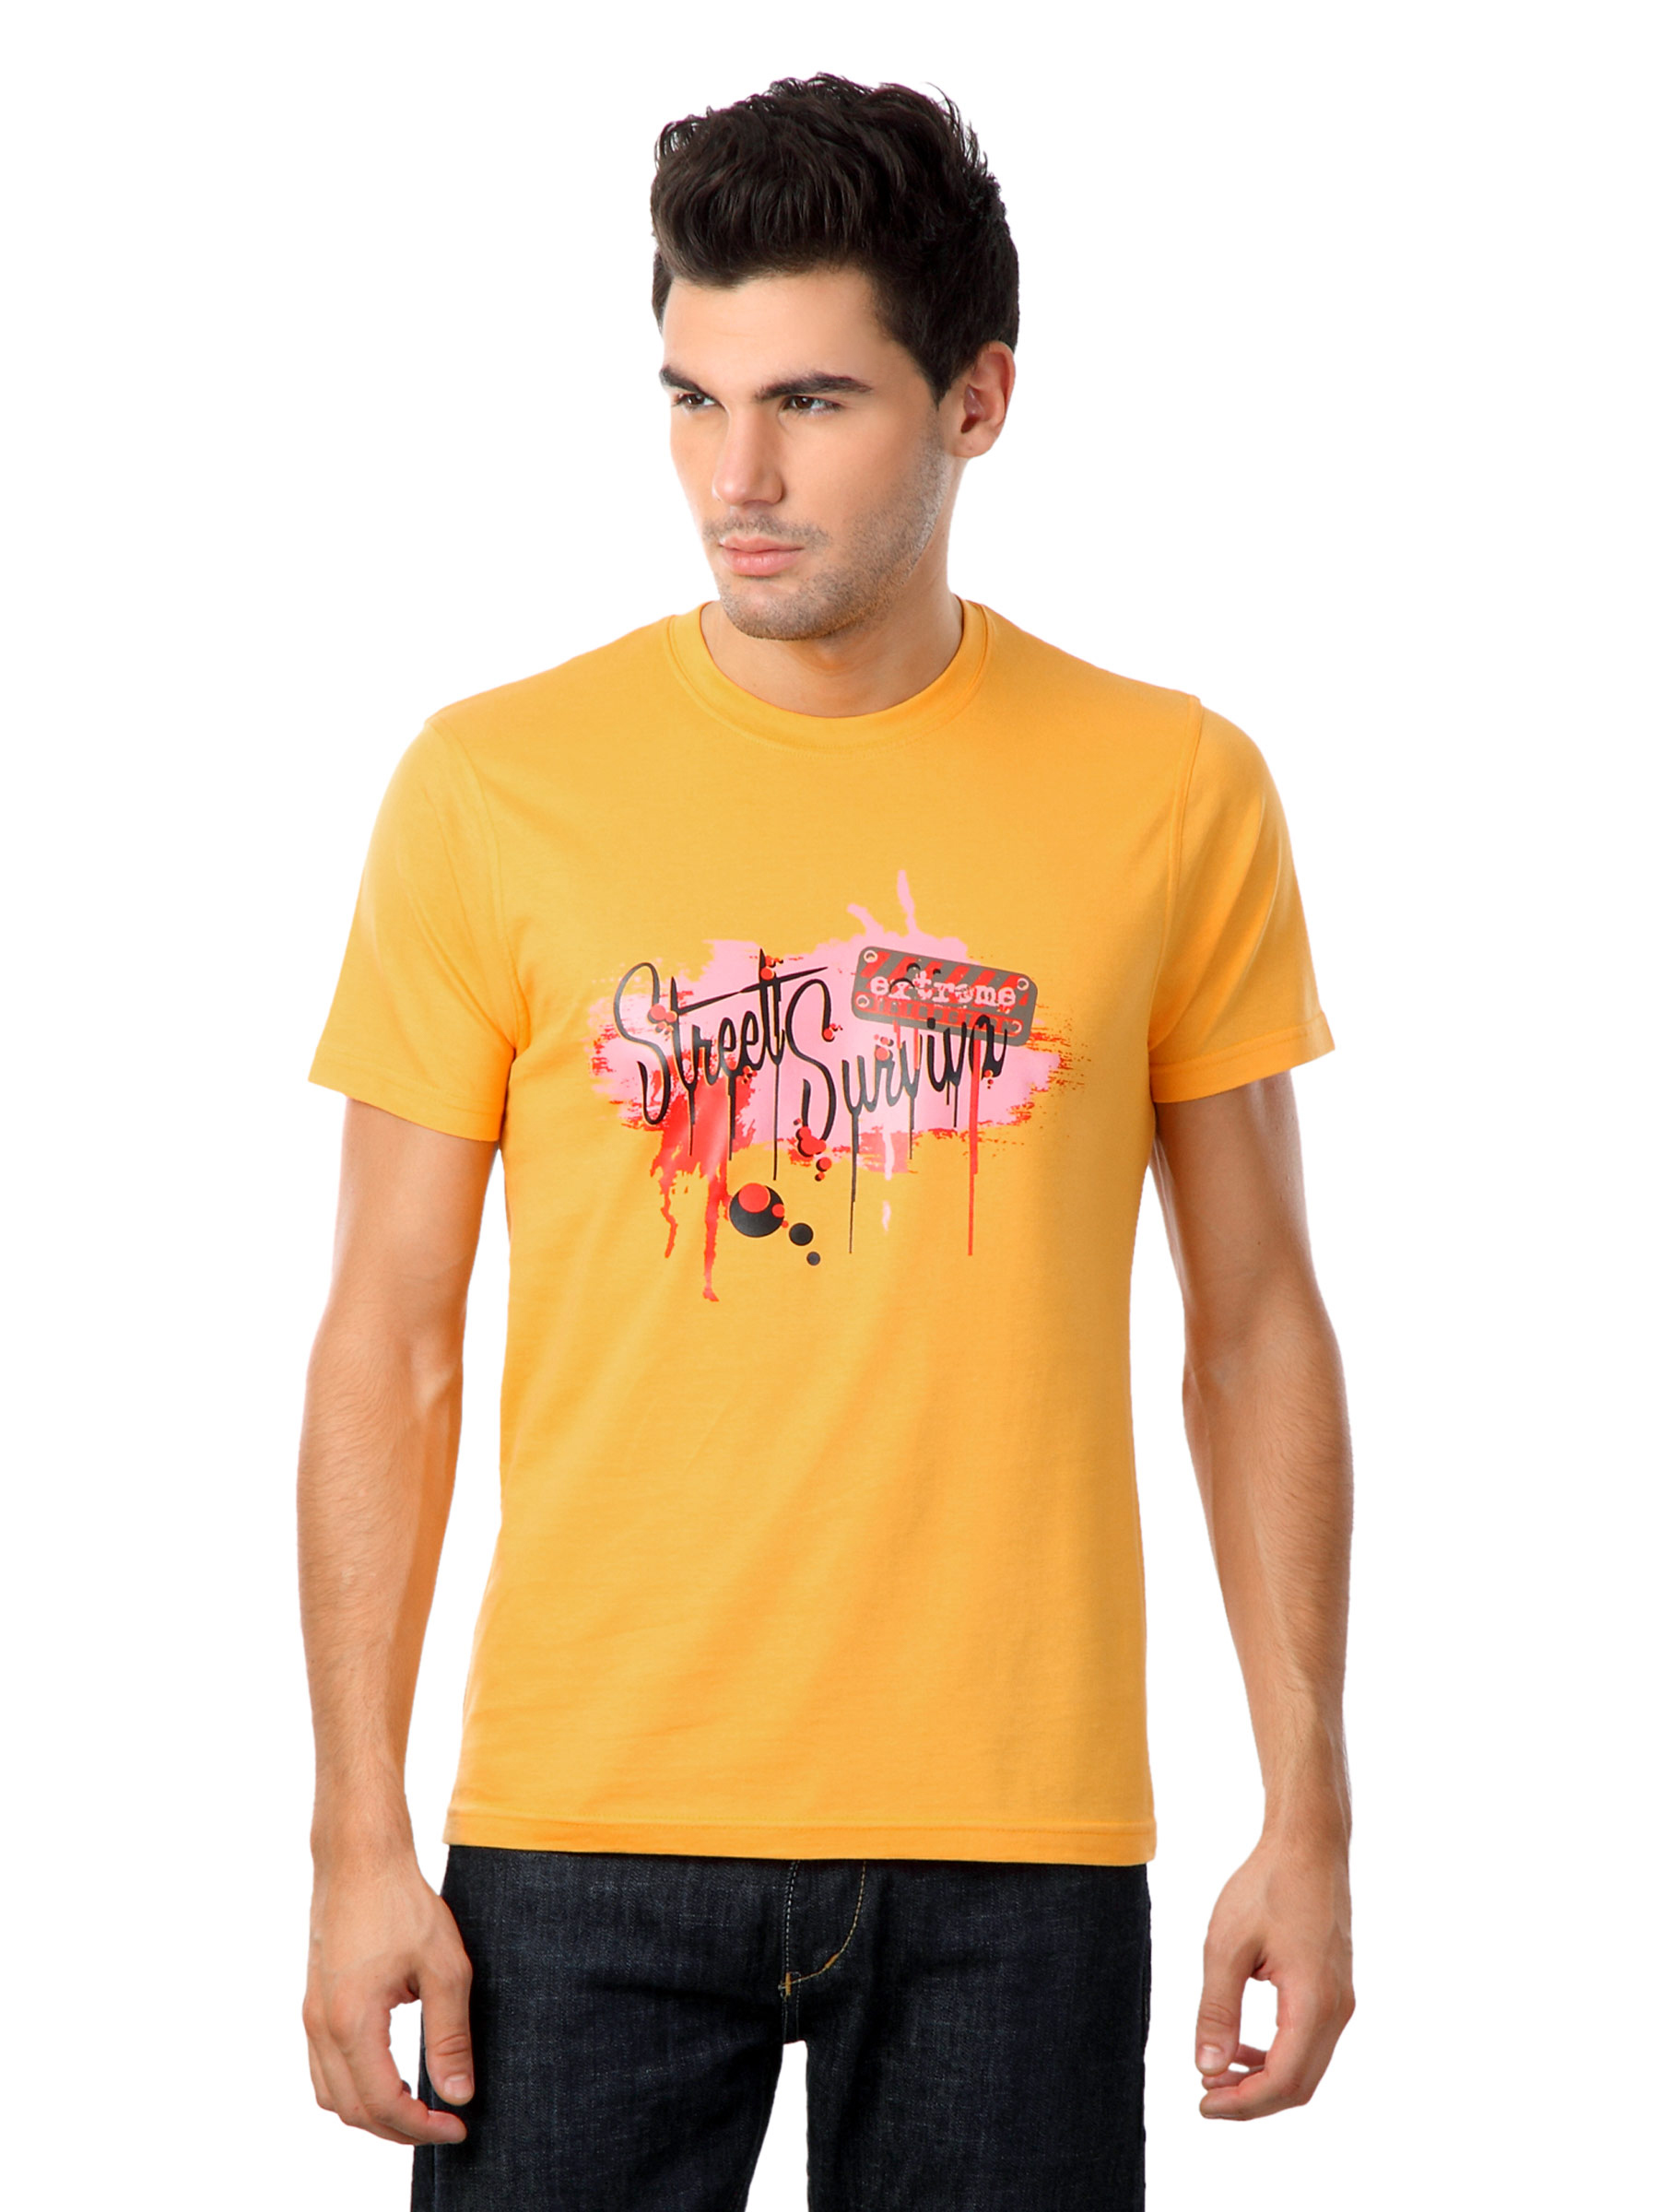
Myntra Men Orange Street Survival T-shirt
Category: Apparel / Topwear / Tshirts
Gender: Men
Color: Orange
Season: Summer 2012
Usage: Casual